2021 MTV Europe Music Awards

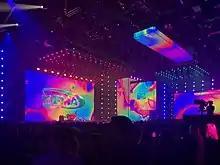
The stage of the event.

The nominations were announced on October 20, 2021. The category Best K-Pop was introduced this year.